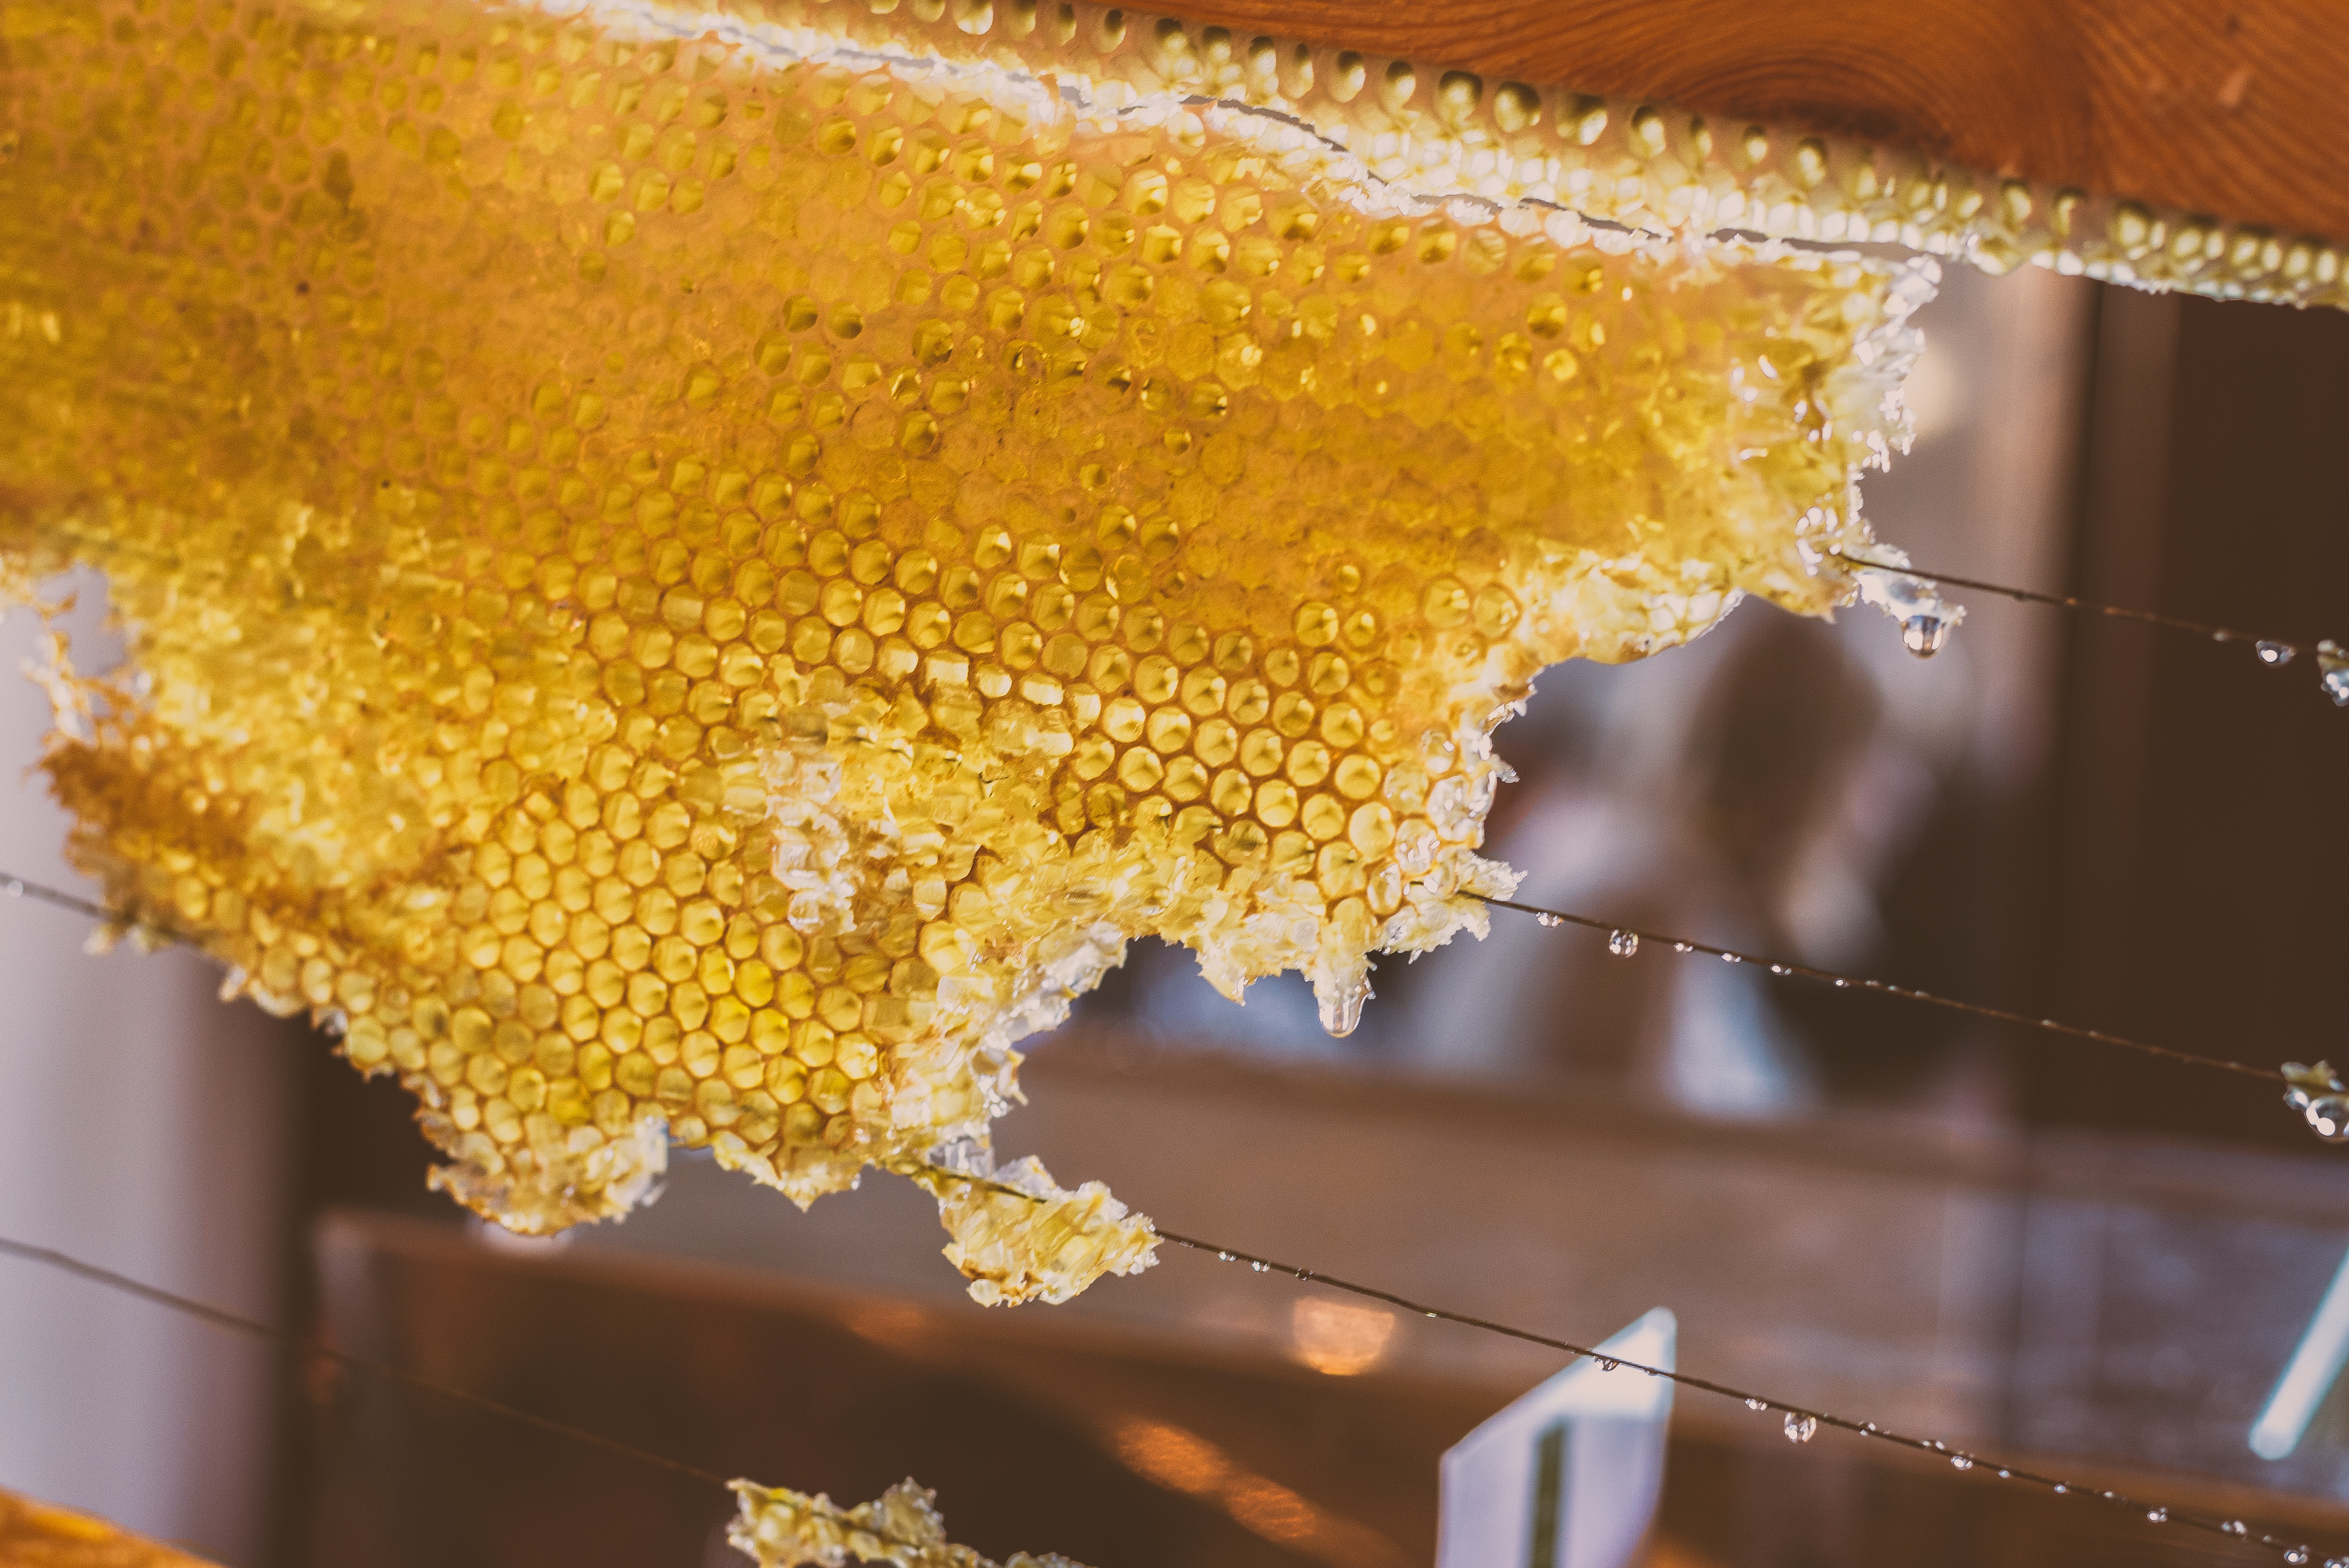
leaf, flower, pattern, pollen, insect, yellow, material, invertebrate, design, bee, honeycomb, macro photography, membrane winged insect